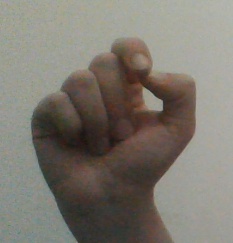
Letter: fa